List of populated places in Çanakkale Province

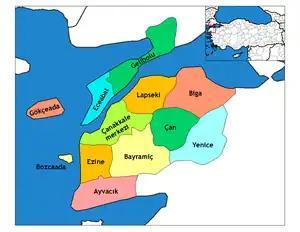
Çanakkale Province

Below is the list of populated places in Çanakkale Province, Turkey by district. In the following lists first place in each list is the administrative center of the district.